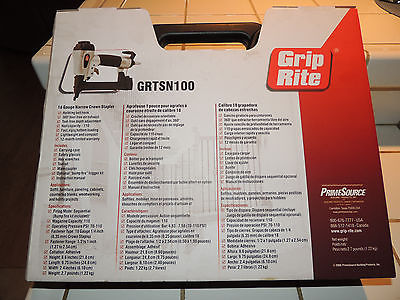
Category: stapler